Youngina

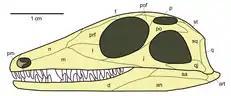
Reconstructed skull

"Youngina" is known from several specimens. Many of these were attributed to as separate genera and species (such as "Youngoides" and "Youngopsis"), but it was later realized that they were not distinct from "Y. capensis". The holotype specimen of "Youngina", discovered by Broom himself, was described briefly in 1914. The ""Youngoides romeri"" specimen was first attributed to "Youngina", but later given its eponymous and separate designation in a later paper. "Acanthotoposaurus" is also a junior synonym of "Youngina".